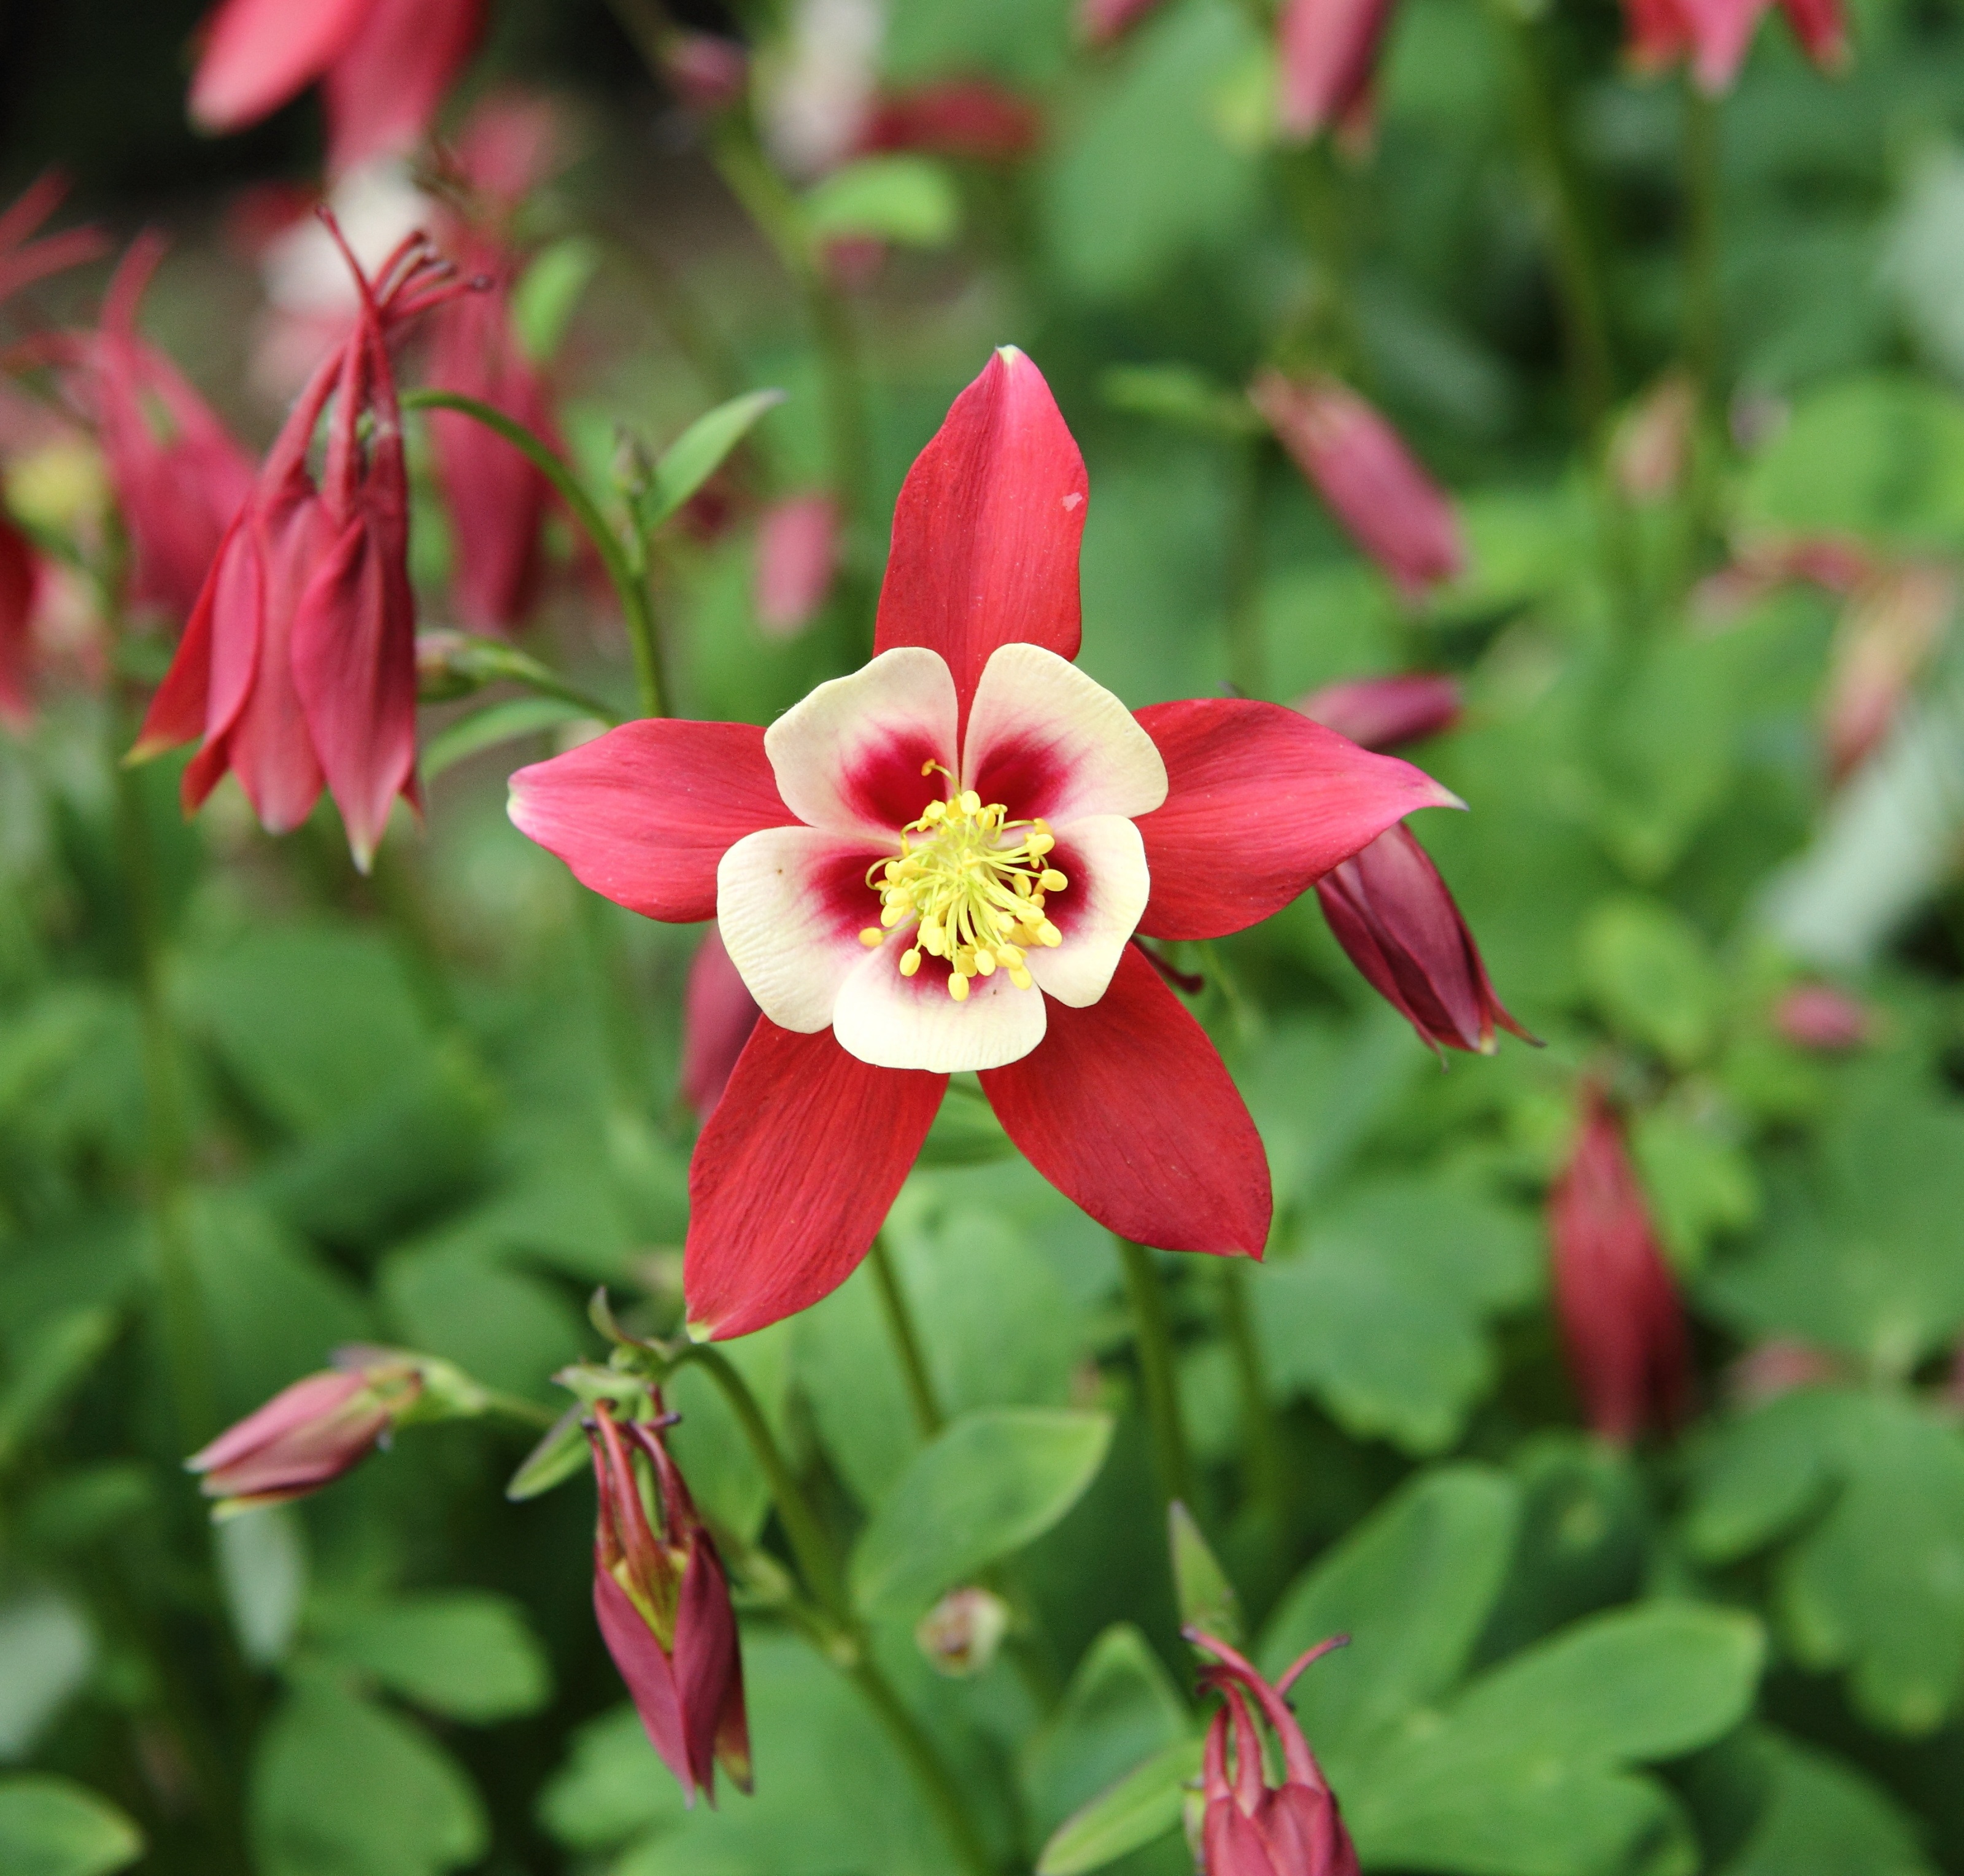
nature, plant, flower, petal, foliage, spring, botany, flora, wildflower, flowers, beauty, flowering, pasque flower, flowering plant, land plant, canada columbine